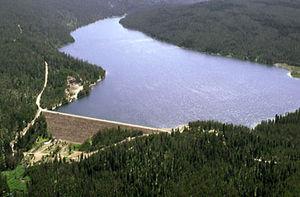
Barrage Grassy Lake, Wyoming, Etats-Unis